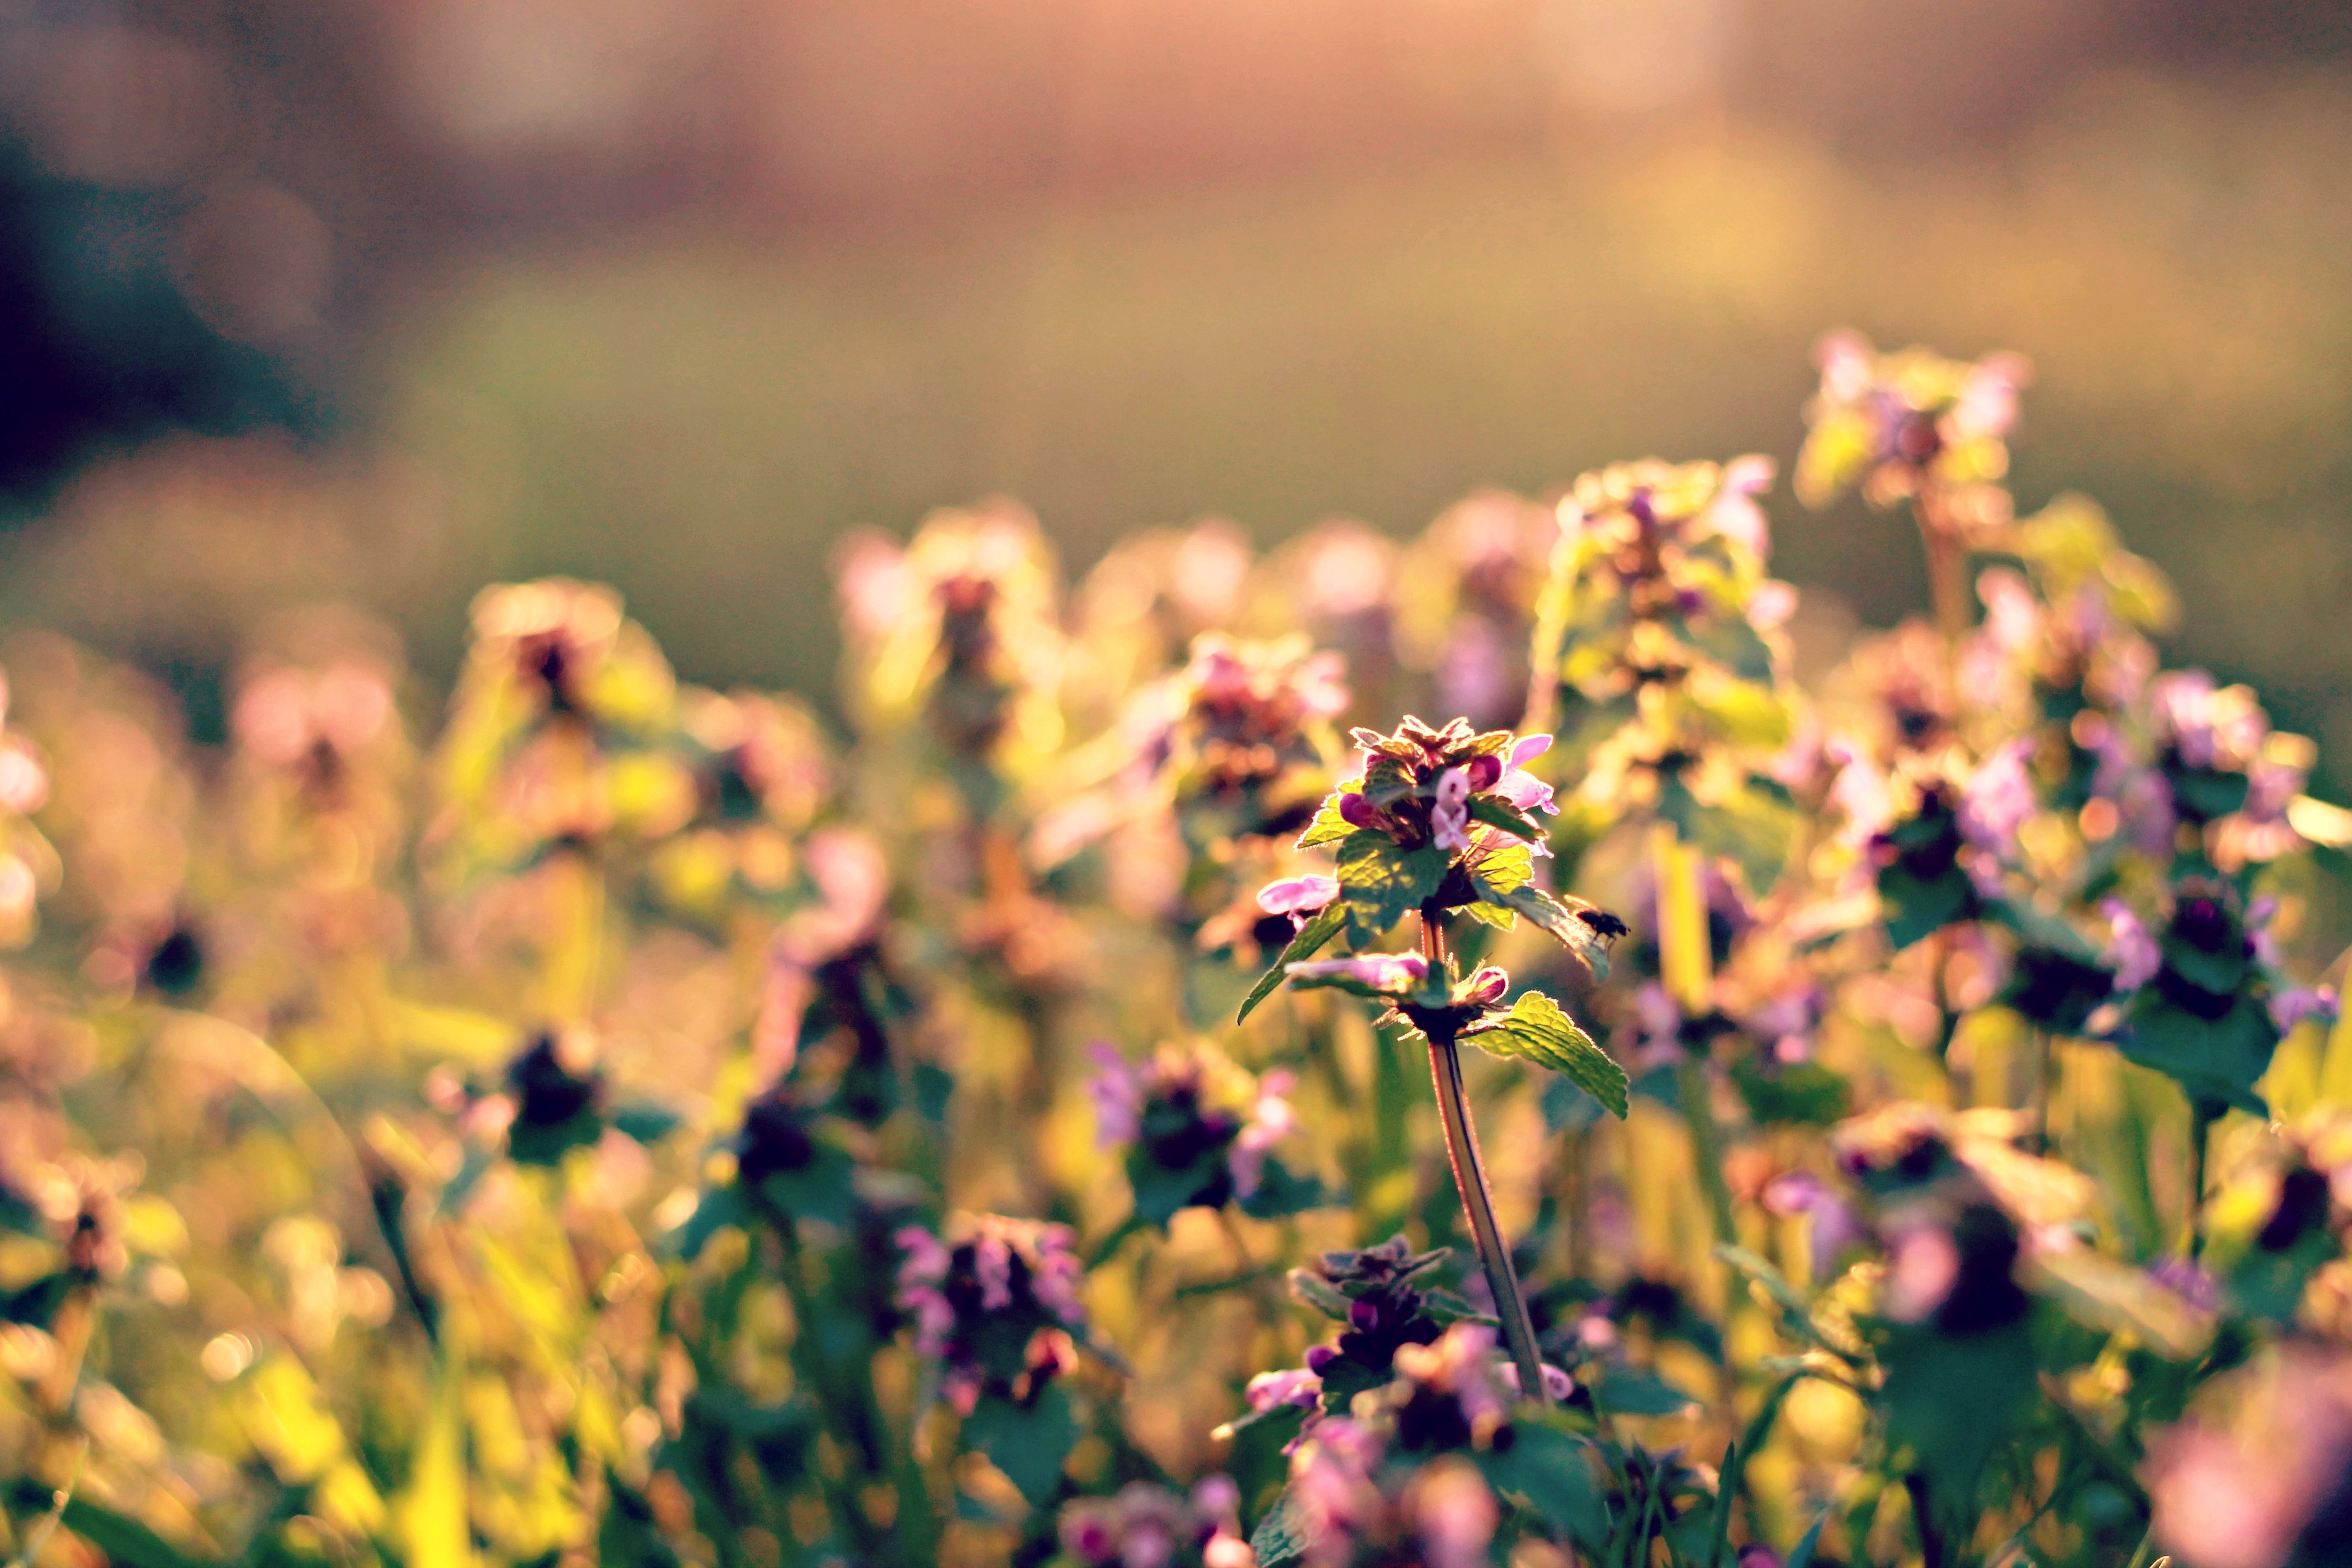
nature, grass, blossom, plant, sunshine, field, photography, sunlight, leaf, flower, petal, wild, spring, green, color, autumn, botany, yellow, flora, season, wild flower, plants, wildflower, flowers, close up, macro photography, summer plants